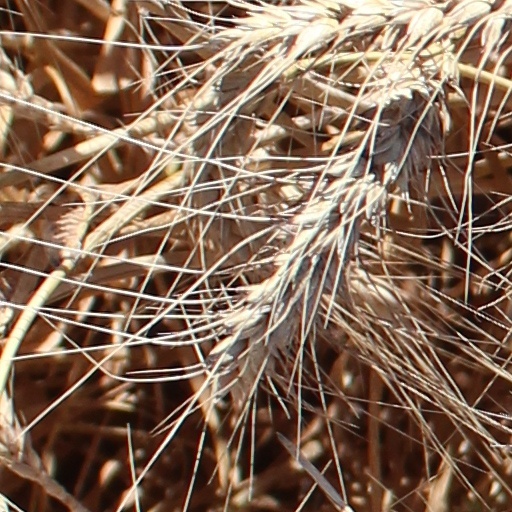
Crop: wheat